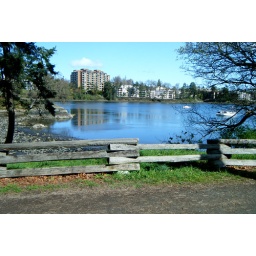
wooden fence by the Gorge Waterway